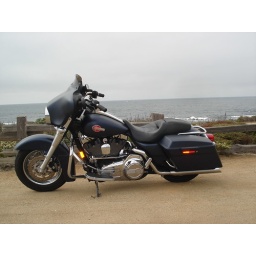
near the water 17 mile road